Alcohol-related crime

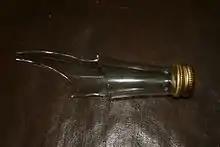
A broken bottle for glassing.

Negligence in alcohol consumption can have a ripple effect on environmentally responsible behavior. For example, improper disposal of alcohol bottles is a common problem. Many are not recycled or left behind in public spaces. Discarded alcoholic beverage containers, especially broken glass shards that are difficult to remove, does not only create an eyesore but may also cause flat tires for cyclists, injure wildlife or kids. Also, people under the influence may forget to extinguish outdoor fireplaces, which may create a fire hazard since unchecked fires can escalate into wildfires. Consuming alcoholic beverages, which increases urine production and reduces social inhibitions, can lead to public urination. Public urination is illegal in most areas.